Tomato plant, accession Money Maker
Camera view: horizontal (90 deg, fisheye); turntable rotation: 120 degrees
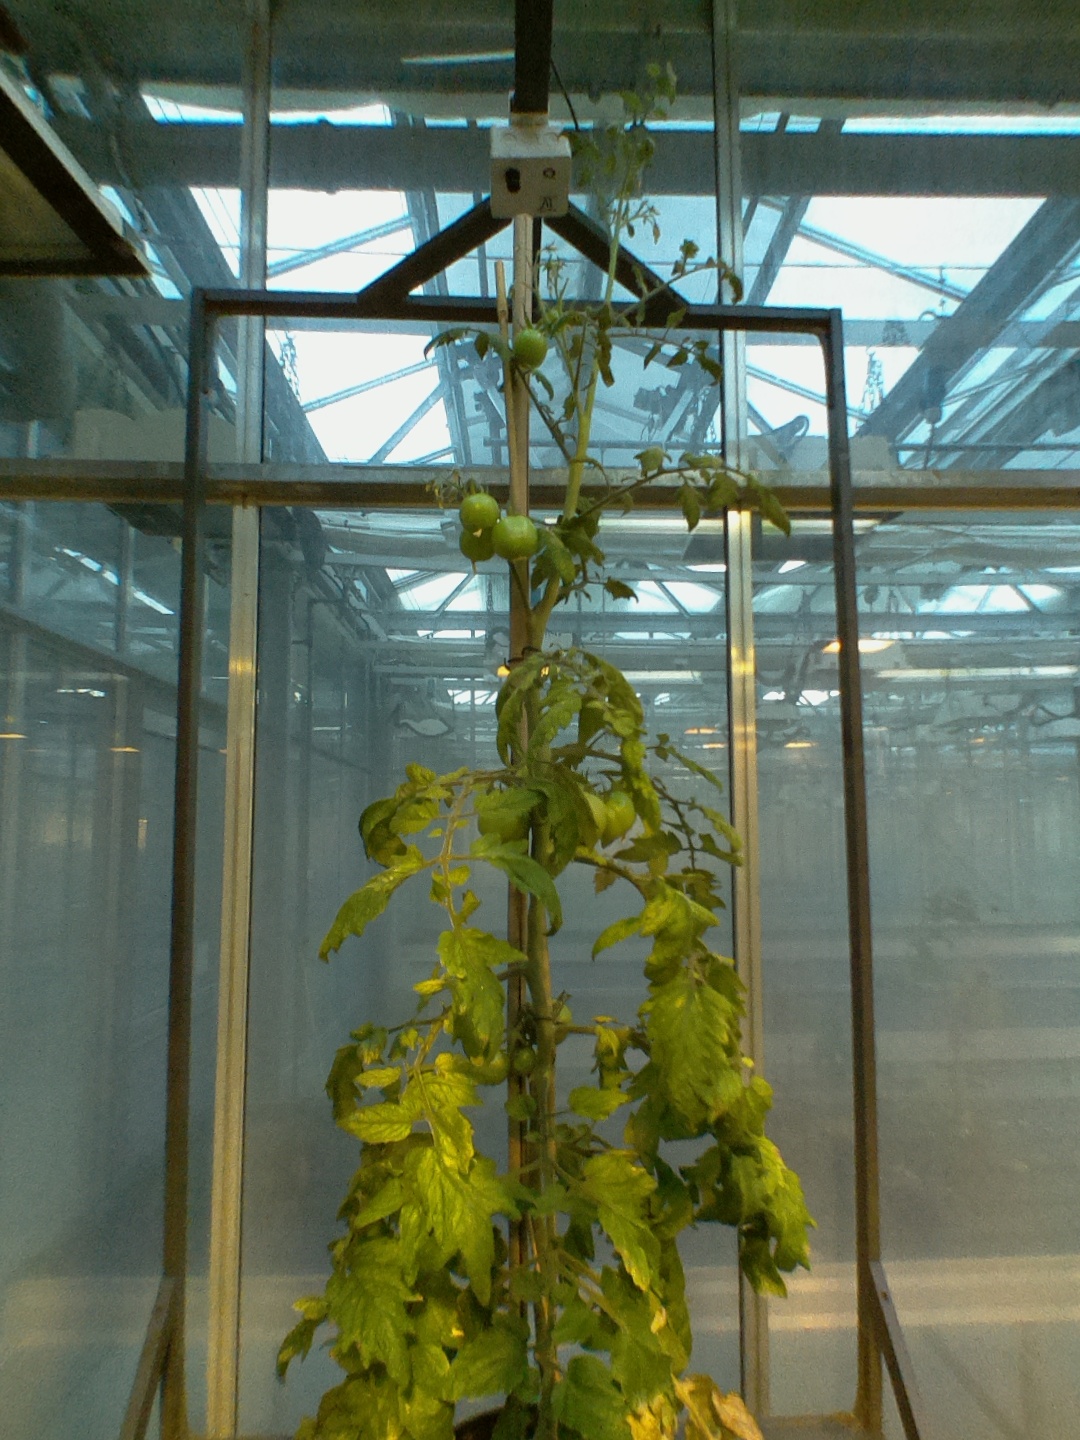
BBCH growth stage 77: 70%-80% of final fruit size